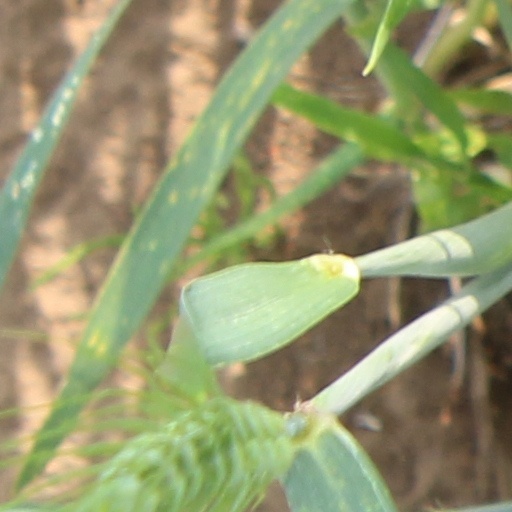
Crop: wheat